Robert Anthony Buell

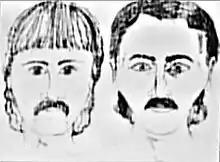
Police sketch of Buell at the time of Krista Harrison's abduction on July 17, 1982

On July 17, 1982, Buell was reportedly seen abducting Krista Harrison in a park in Marshallville, Ohio. Harrison's body was found six days after her kidnapping. She had been sexually assaulted and strangled. Two other young girls have been thought to have also been victims of Buell: Tina Marie Harmon, age 12, murdered in 1981; and Deborah Kaye Smith, age 10, murdered in 1983.